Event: Nepal Earthquake
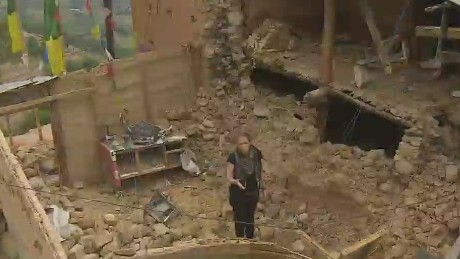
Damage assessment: damage